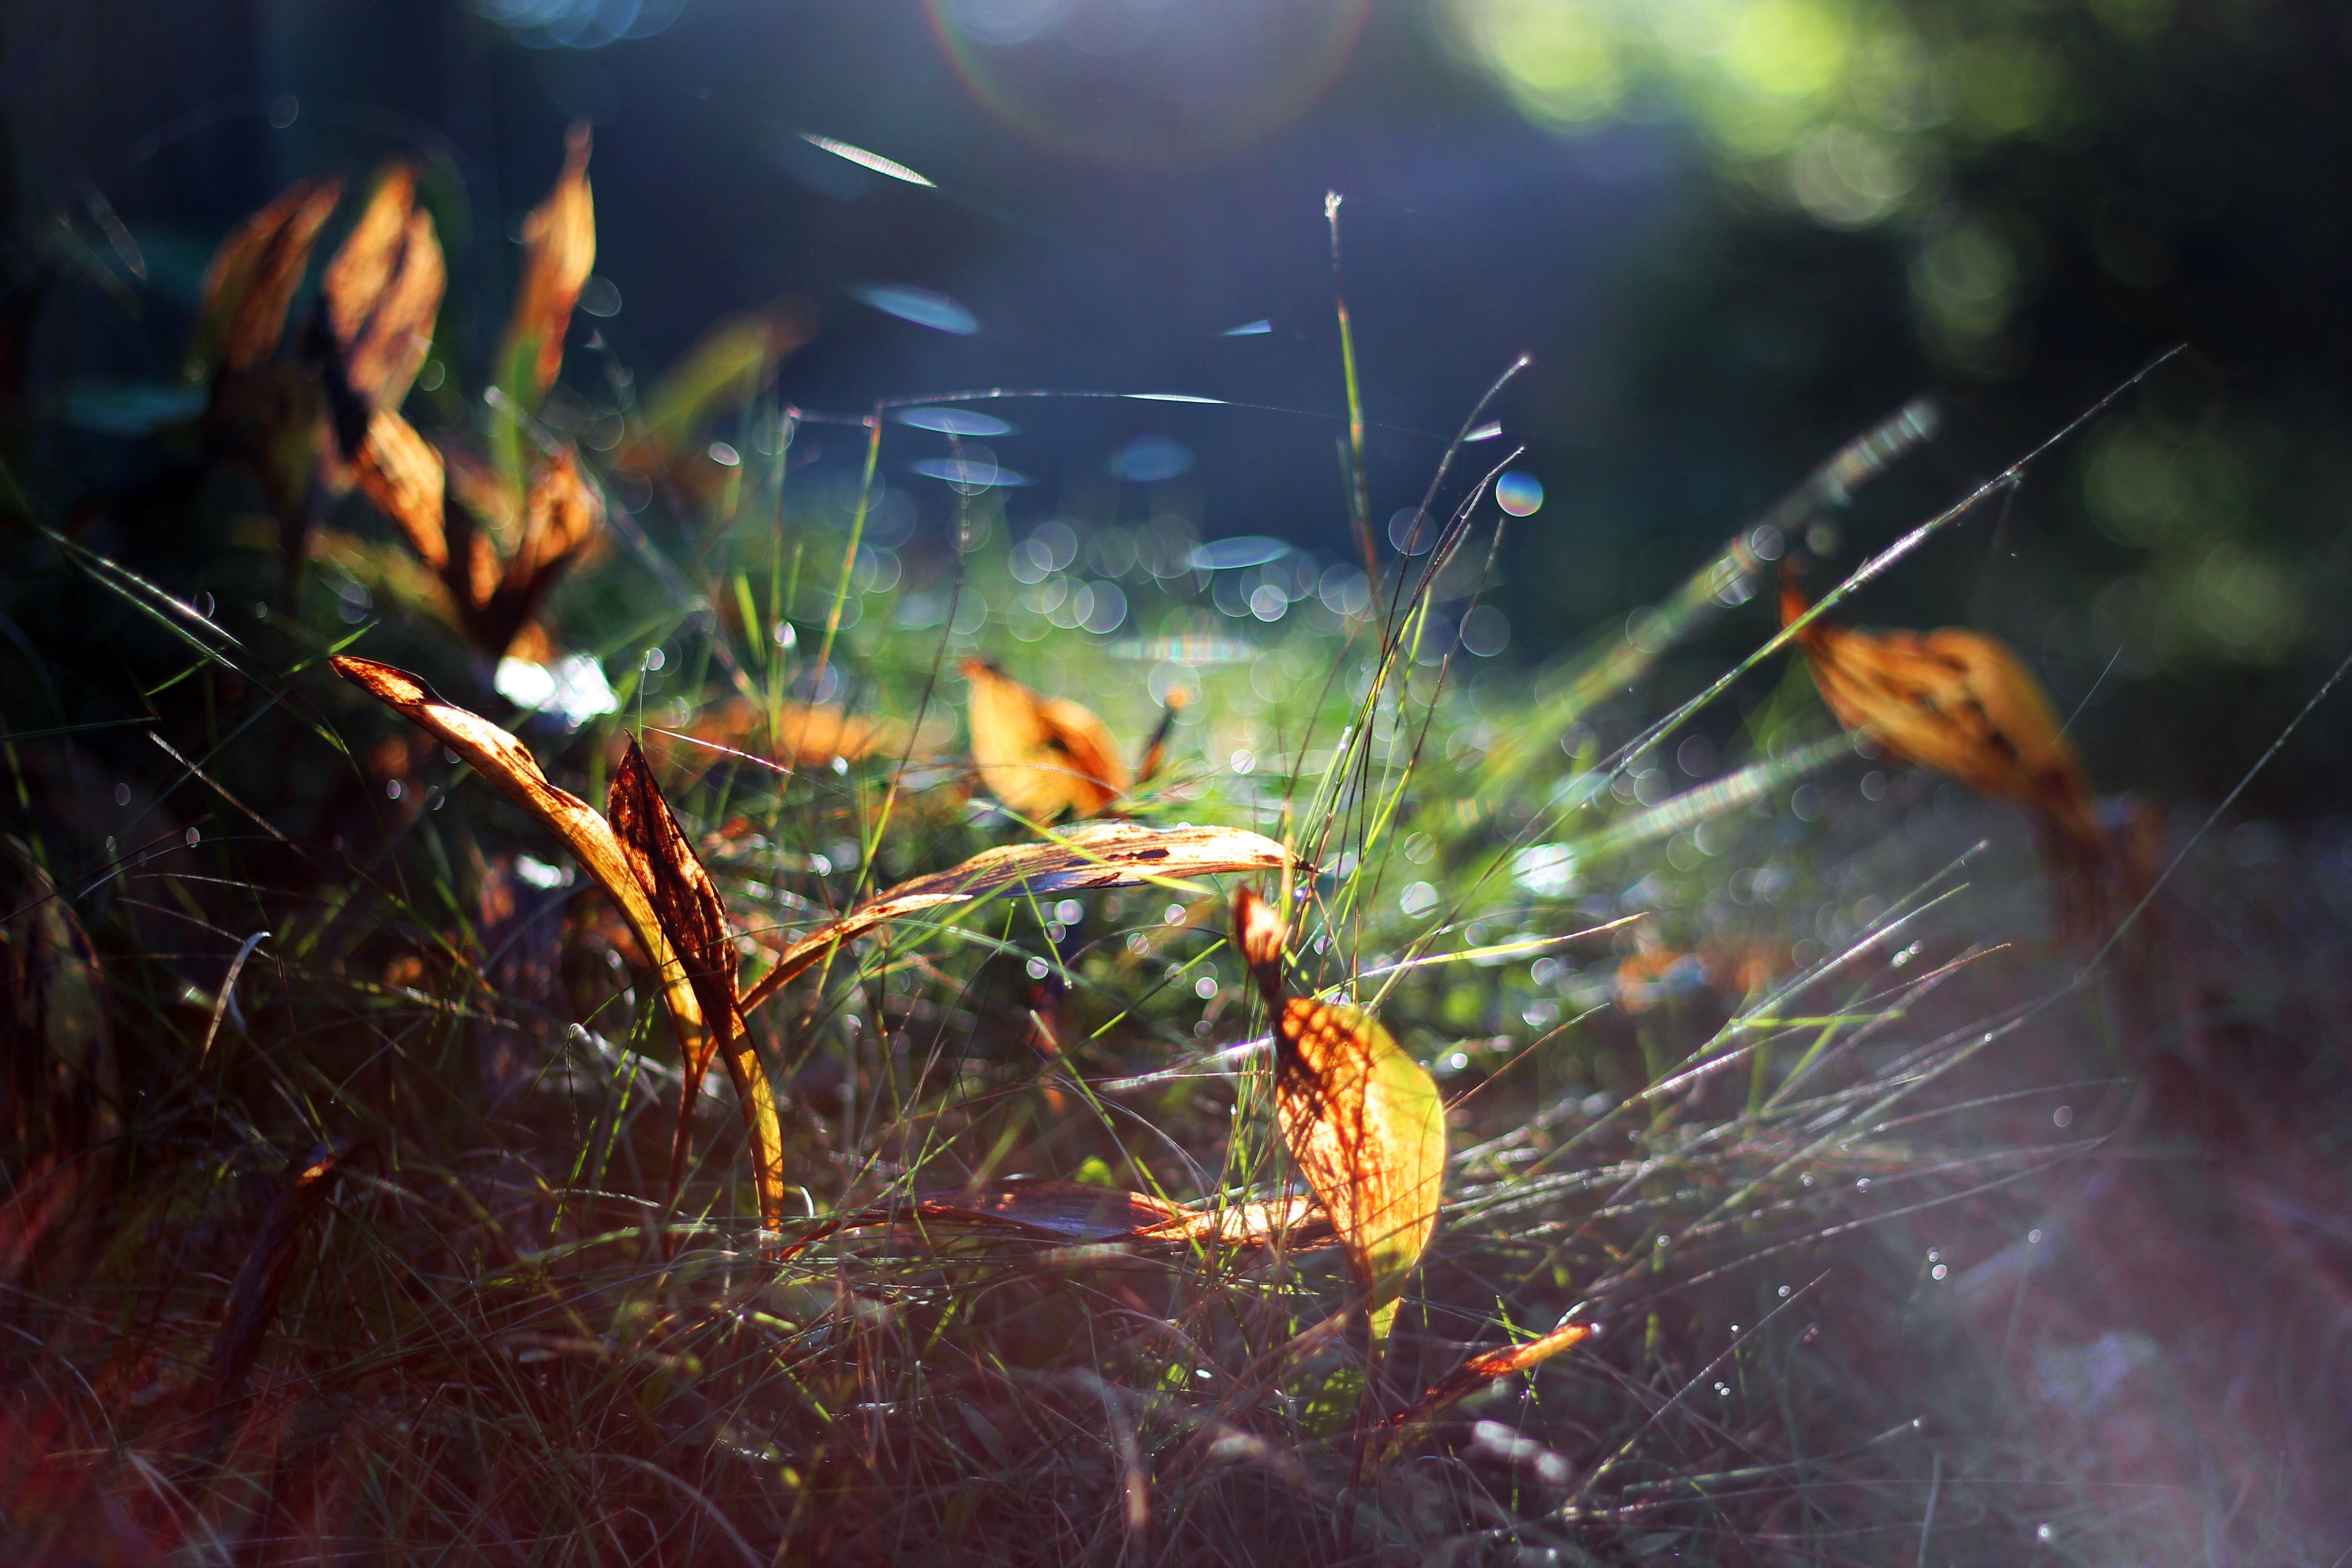
nature, sunlight, leaf, flower, wildlife, biology, autumn, fauna, invertebrate, macro photography